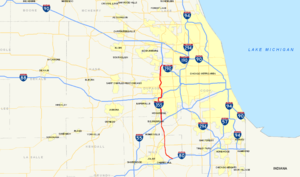
L'Interstate 355, ou Veterans Memorial Tollway, est une autoroute inter-États et une autoroute à péage américaine, qui traverse les banlieues Ouest et Sud-Ouest de Chicago, dans l'Illinois. Elle est gérée par l'Illinois State Toll Highway Authority. La route commence au croisement avec l'Interstate 80 à New Lenox et va au Nord jusqu'à l'Interstate 290, à Itasca. La route est composée de six voies sur son trajet de 52,3 km.